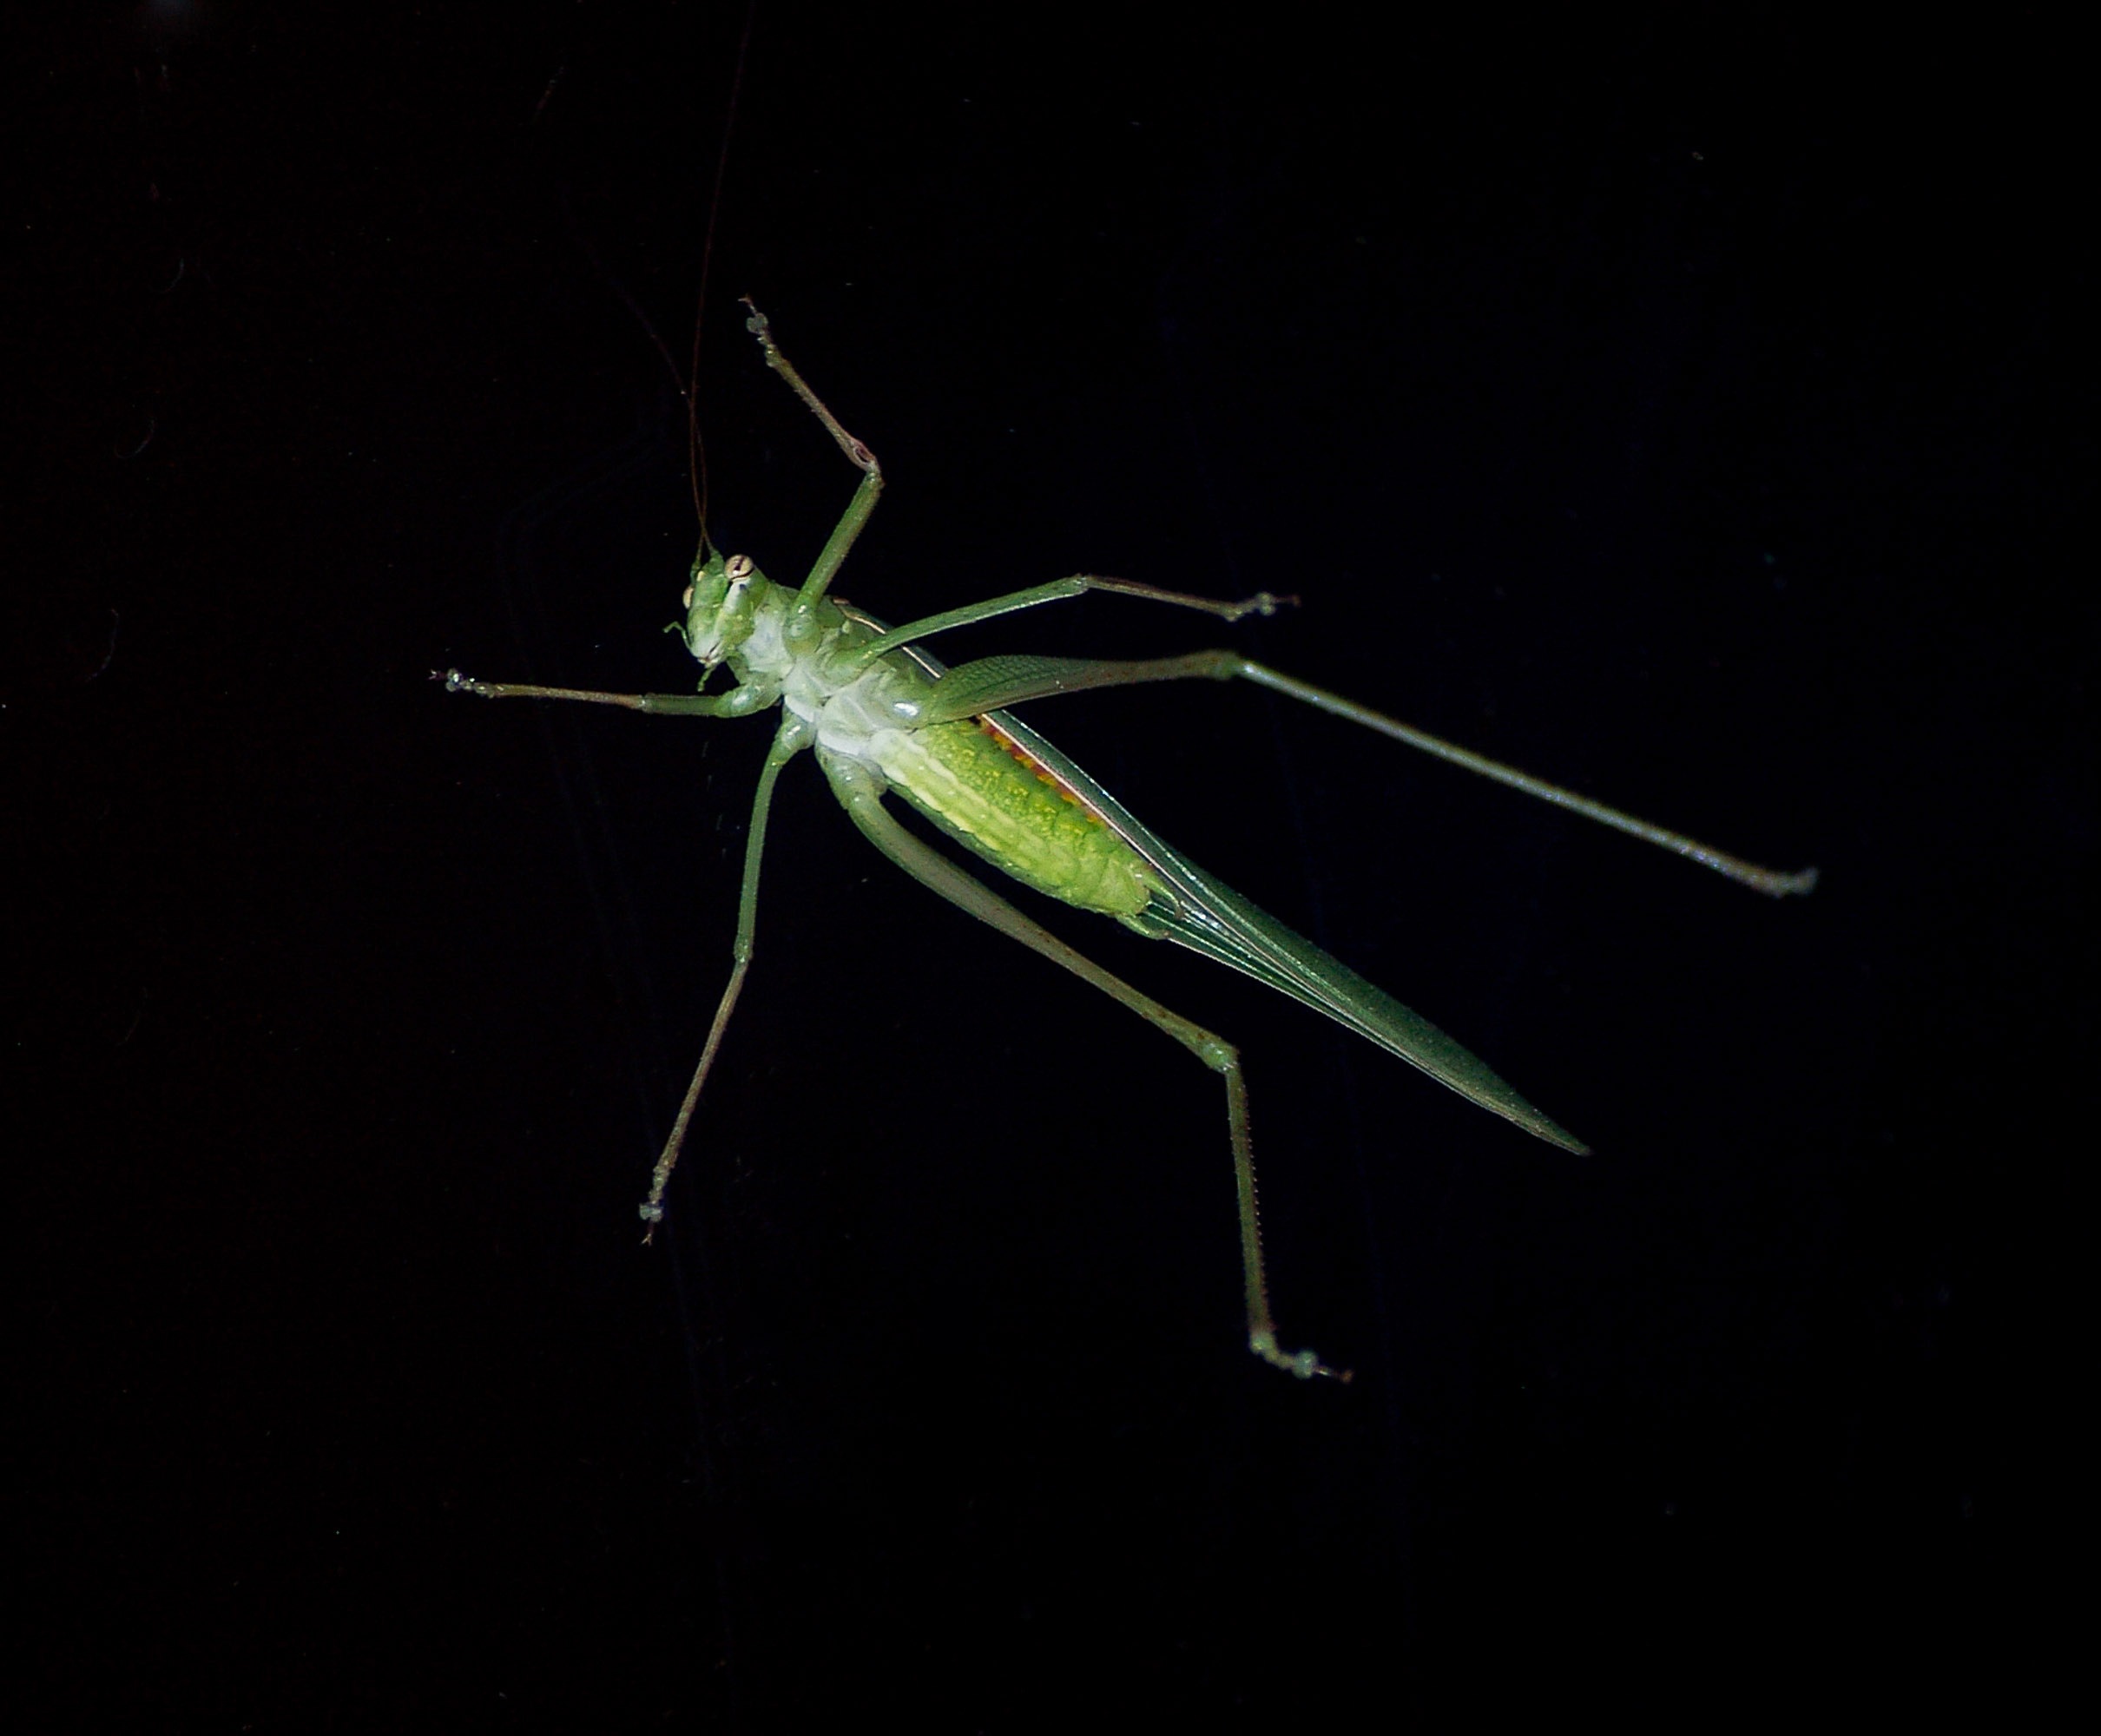
wing, night, wildlife, green, insect, black, fauna, invertebrate, australia, mantis, resting, queensland, grasshopper, macro photography, arthropod, net winged insects, grass hopper